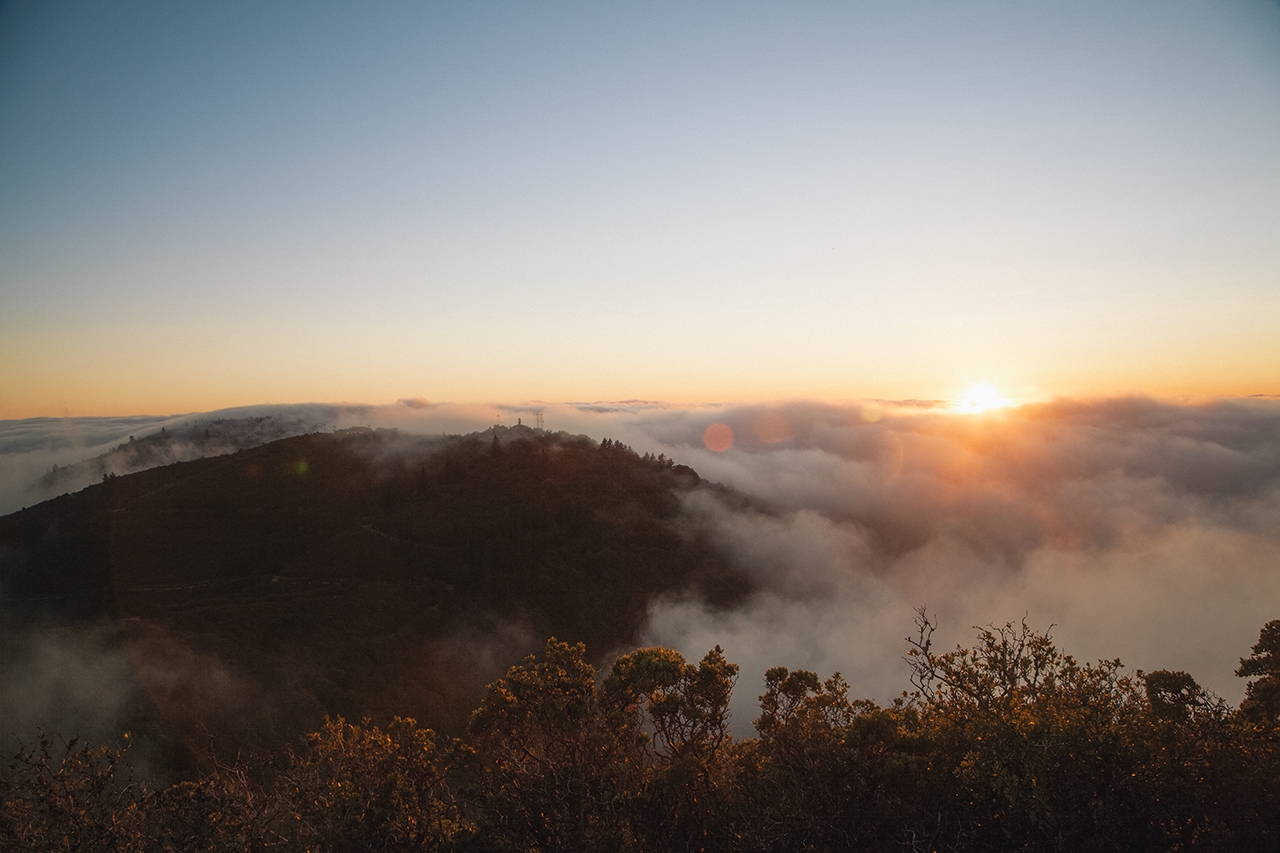
nature, horizon, mountain, cloud, sky, sun, fog, sunrise, sunset, mist, sunlight, morning, hill, dawn, atmosphere, foggy, dusk, evening, twilight, high, weather, dust, hills, clouds, meteorological phenomenon, atmospheric phenomenon, atmosphere of earth, mountainous landforms